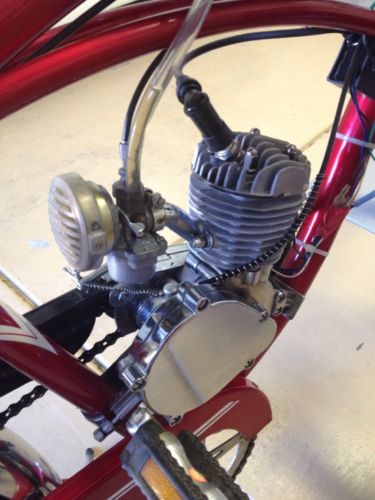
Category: bicycle